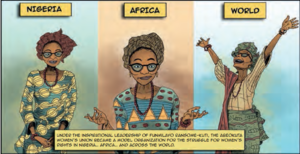
Funmilayo Ransome Kuti, née Frances Abigail Olufunmilayo Thomas, est une enseignante et femme politique nigériane, militante des droits des femmes. Elle fut l'une des leaders de sa génération.